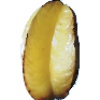
Label: Carambula 1